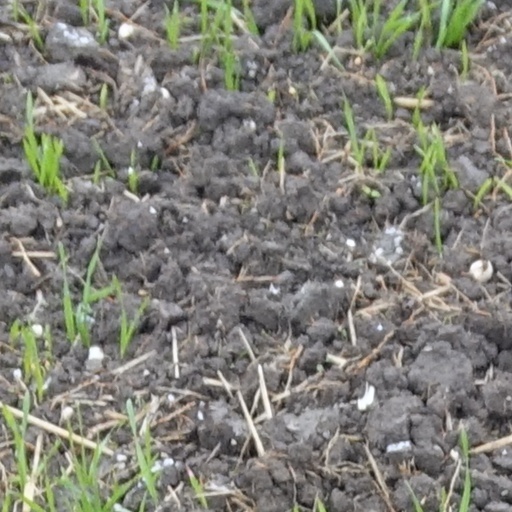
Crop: wheat